Jose Calugas

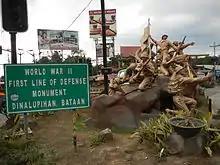
World War II First Line of Defense Memorial (Dinalupihan, Bataan, Philippines).

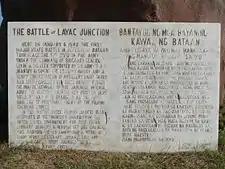
Historical Marker (January 6, 1942 -Jose Calugas was awarded the Congressional Medal of Honor).

On January 16, 1942, his unit was covering the withdrawal of a portion of the U.S. Army Forces Far East (USAFFE), with the 26th Cavalry Regiment of the Philippine Scouts and the 31st Infantry Regiment. Calugas was working as a mess sergeant in charge of a group of soldiers who were preparing the day's meals, known as KP duty. He noticed that one of his unit's 75 mm M1917 field guns had been silenced, and its crew killed. Without orders, he ran the across the shell-swept area to the inactive gun position. Once there, he organized a squad of volunteers who returned Japanese artillery fire. The position remained under constant and heavy fire for the rest of the afternoon. While Calugas and his squad maintained a steady fire on the enemy positions, other soldiers had time to dig in and defend the line. As the day ended and combat subsided, he returned to KP. For his actions on that day, his superiors recommended Calugas for the United States military's highest decoration for valor, the Medal of Honor. Before he could receive it, however, all American forces on Bataan surrendered to Japanese forces.